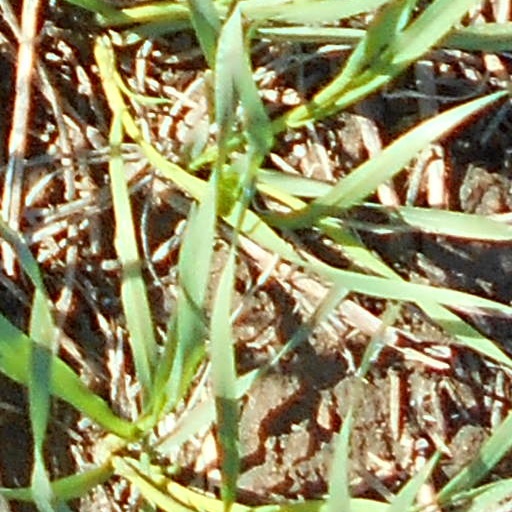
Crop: wheat